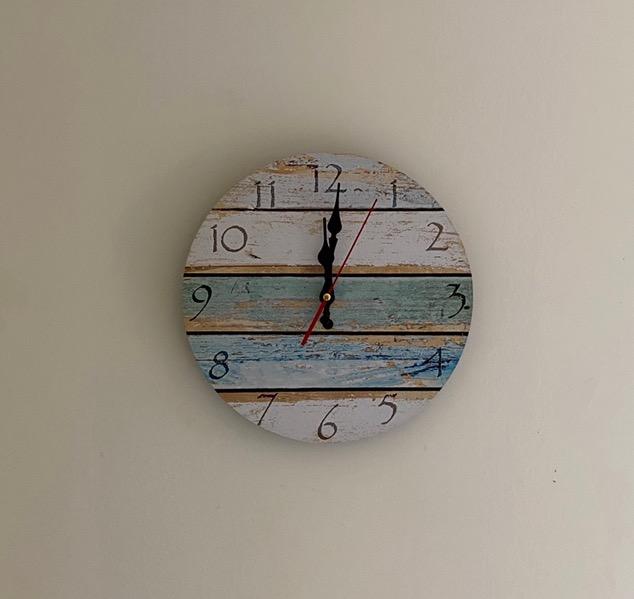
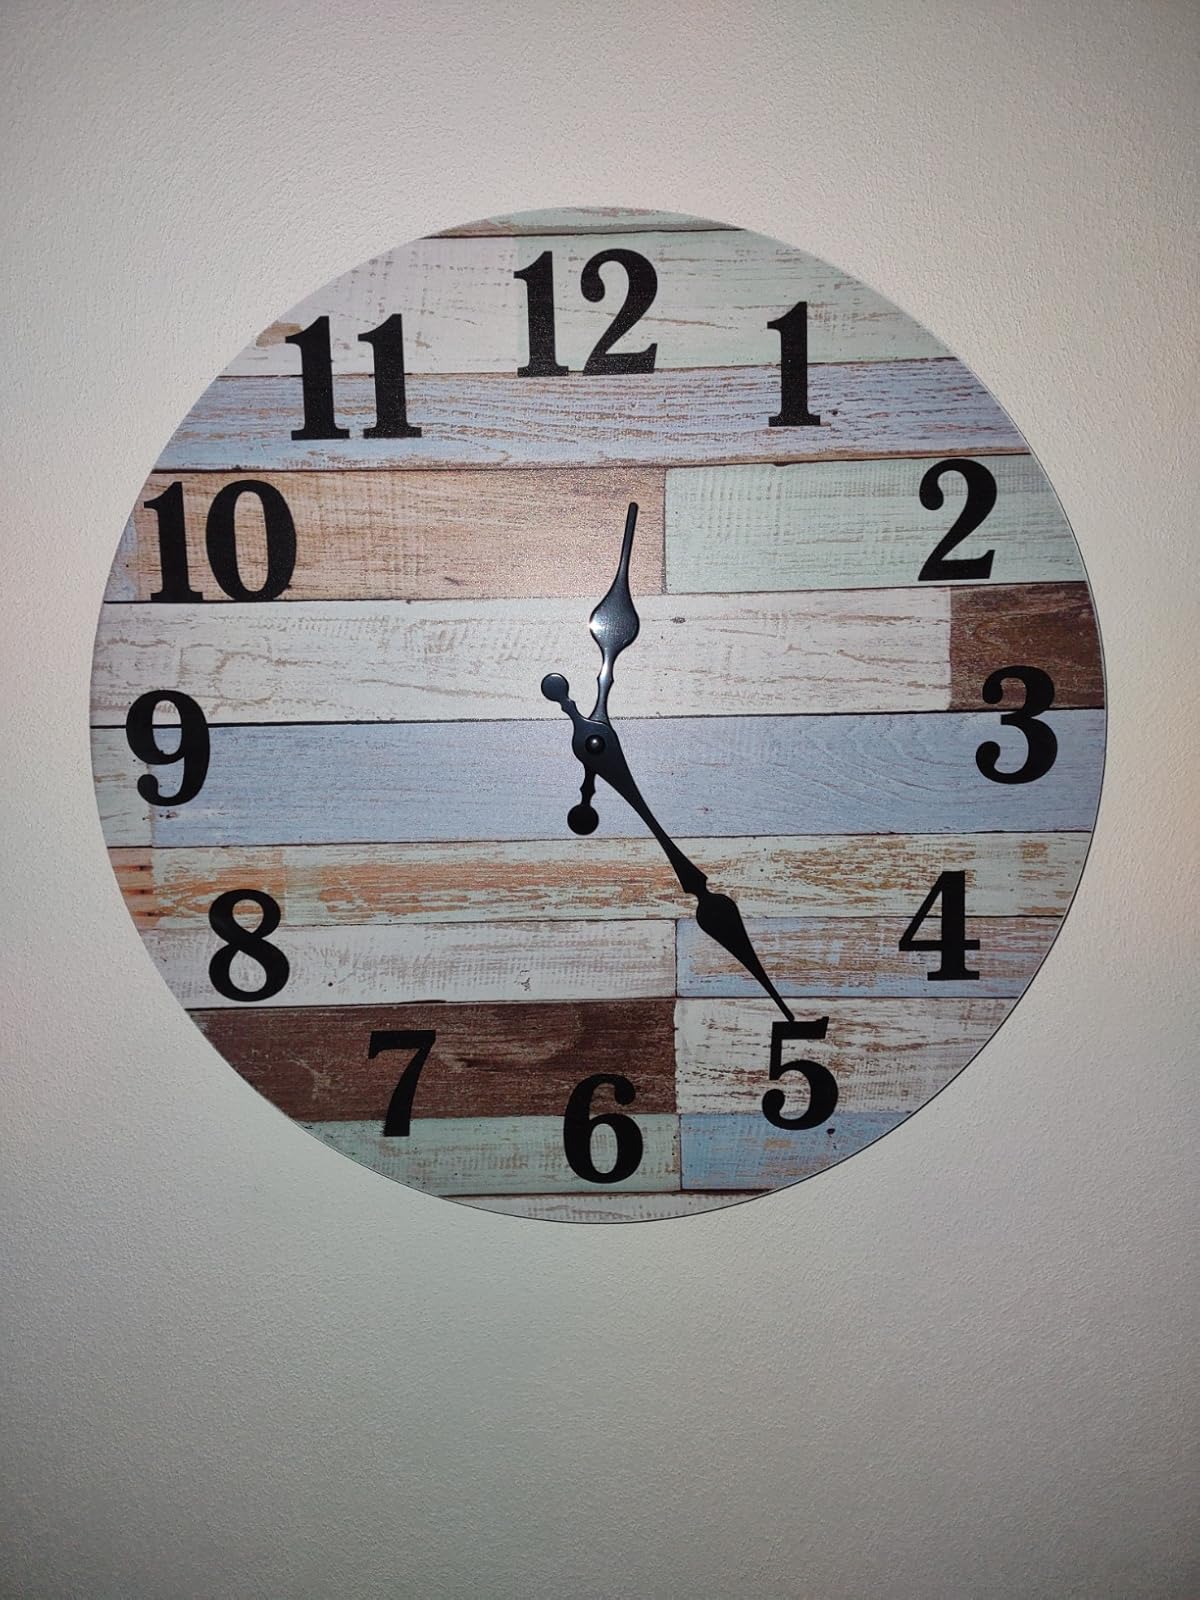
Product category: clock
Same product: no